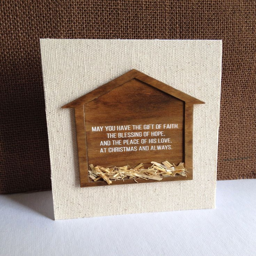
i love the wood grain die cuts !